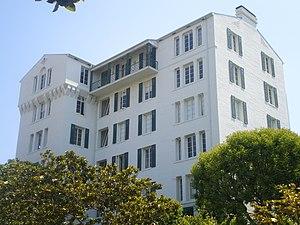
Ceci est la liste des lieux historiques inscrits sur le registre national dans le comté de Los Angeles en Californie.